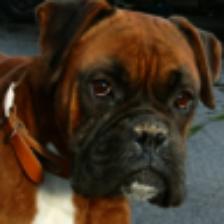
Label: NonHuman